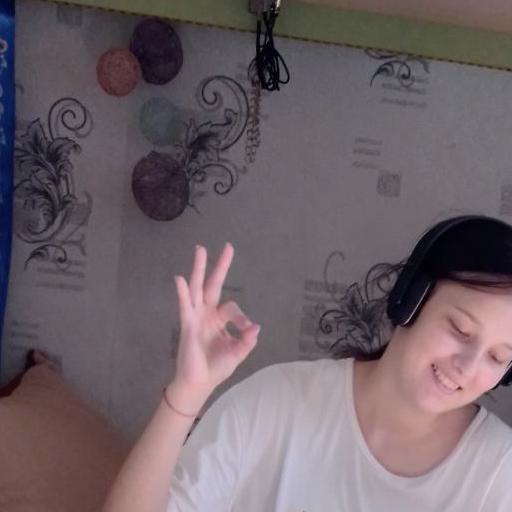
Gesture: ok